West View Schoolhouse

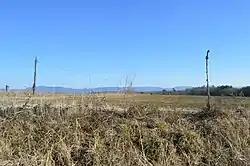
Site of the schoolhouse

West View Schoolhouse was a historic public school building located at Weyers Cave, Augusta County, Virginia. It has since been demolished. It was a two-room schoolhouse with the first room built about 1875, and the second added by 1890. It was of frame construction with a limestone and brick foundation. The interior was considered the least altered and best preserved of all the surviving one- and two-room schools in Augusta County.